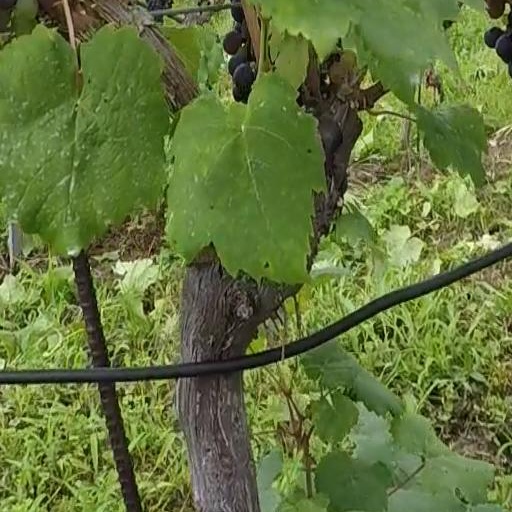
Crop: grape